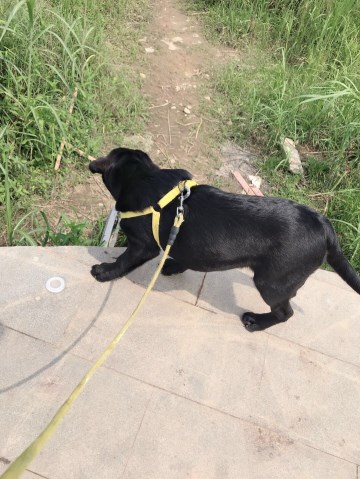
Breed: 3580-n000122-Labrador_retriever